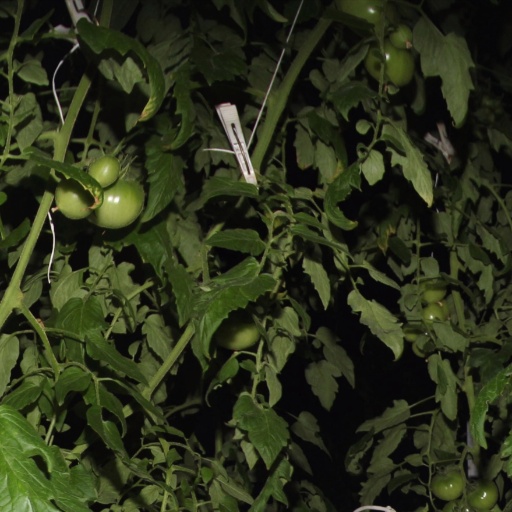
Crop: tomato